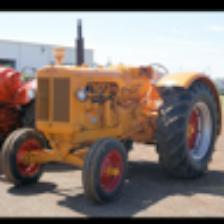
Label: NonHuman